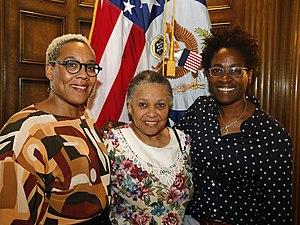
Gloria Cecelia Ray Karlmark est une informaticienne afro-américaine, membre des neuf de Little Rock, les neuf étudiants qui ont déségrégué la Little Rock Central High School, en Arkansas, en 1957.